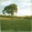
Label: oak_tree